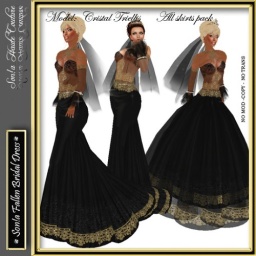
This is one of the new Son!a wedding dress in black with 3 skirt!!!